George Pearce

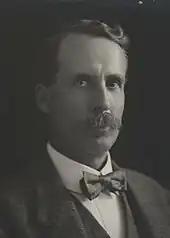

In 1914, Australia entered World War I. Upon Billy Hughes' ascension as Prime Minister, Pearce was named Deputy Leader of the party.